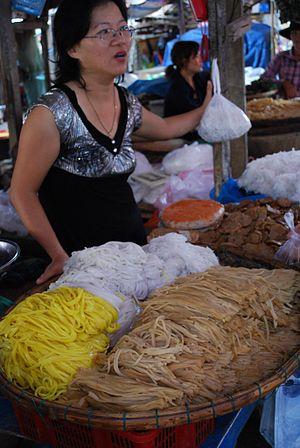
Le mì Quảng est un plat de nouilles vietnamiennes originaire de la province de Quảng Nam au centre du Viêt Nam. Dans la région, il s'agit du plat le plus populaire et le plus reconnu à l'échelle nationale et il est servi en diverses occasions telles que les fêtes de familles, les commémorations des morts et Tết. On peut aussi trouver le mì Quảng dans beaucoup de restaurants à travers le pays où il est très populaire au déjeuner.